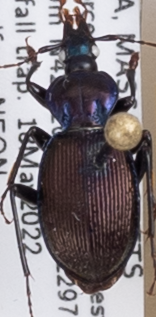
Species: Sphaeroderus canadensis canadensis
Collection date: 2022-05-18
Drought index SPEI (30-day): -1.19
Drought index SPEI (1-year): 1.058
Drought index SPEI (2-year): -0.62